Trinity Grammar School, Kew

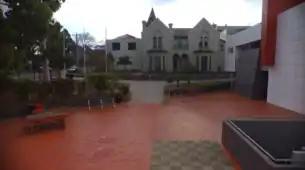
Charles Street entrance to the school, showing Henty House in the background and the Science and Technology Building on the right

In 1993, Trinity and nearby Ruyton Girls' School introduced the Coordinate Program, whereby co-educational classes for Years 11 and 12 are conducted across the two schools. In 1996, the school purchased the Kew Municipal Offices, after the City of Kew was amalgamated into the City of Boroondara, in order to further expand its facilities. Two years later, it opened as the Peter Crawley Centre for the Arts. Peter Crawley resigned in the same year accepting the position as headmaster of Knox Grammar School in Sydney. In 1999, Richard Tudor (former deputy headmaster of Melbourne Grammar School) was appointed as headmaster and the co-educational Early Learning Centre was opened.